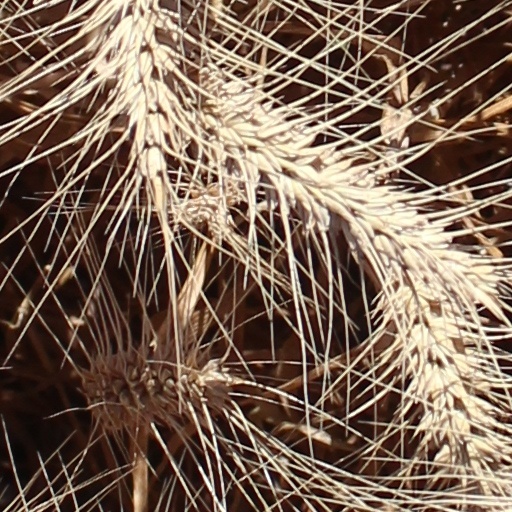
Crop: wheat